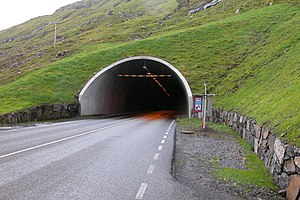
Færøske tunneler
Vágatunnilin